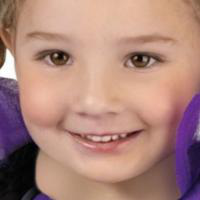
Age group: age 01-10